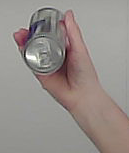
Product: redbull_energydrink